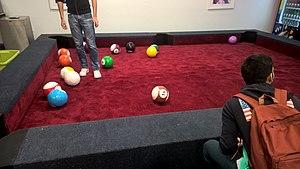
Une boule de billard, appelée aussi bille de billard, est une boule destinée à un jeu de billard. Le nombre, le type, le diamètre, la couleur et le modèle des boules diffèrent selon la variante des jeux de billard. Des valeurs spécifiées de densité, rondeur, dureté, coefficient de frottement et résilience sont requises pour assurer une bonne jouabilité.